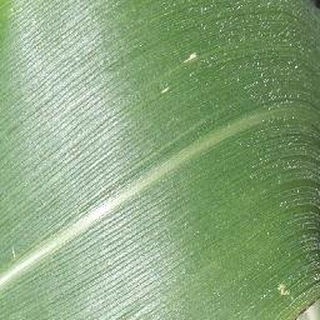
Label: healthy_corn